Getae

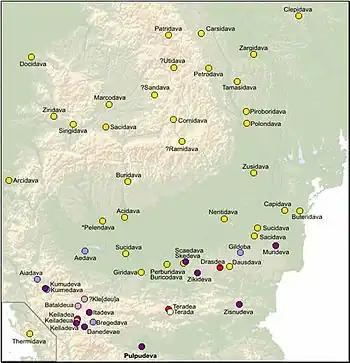
Onomastic range of towns with the "dava" or "deva" ending considered to be characteristic of the Dacian language. They are mostly found throughout Dacia and northern Thrace, some also in eastern Illyria.

Strabo, as well as other ancient sources, led some modern historians to consider that, if the Thracian ethnic group should be divided, one of this divisions should be the ""Daco-Getae"". The linguist Ivan Duridanov also identified a "Dacian linguistic area" in Dacia, Scythia Minor, Lower Moesia, and Upper Moesia.